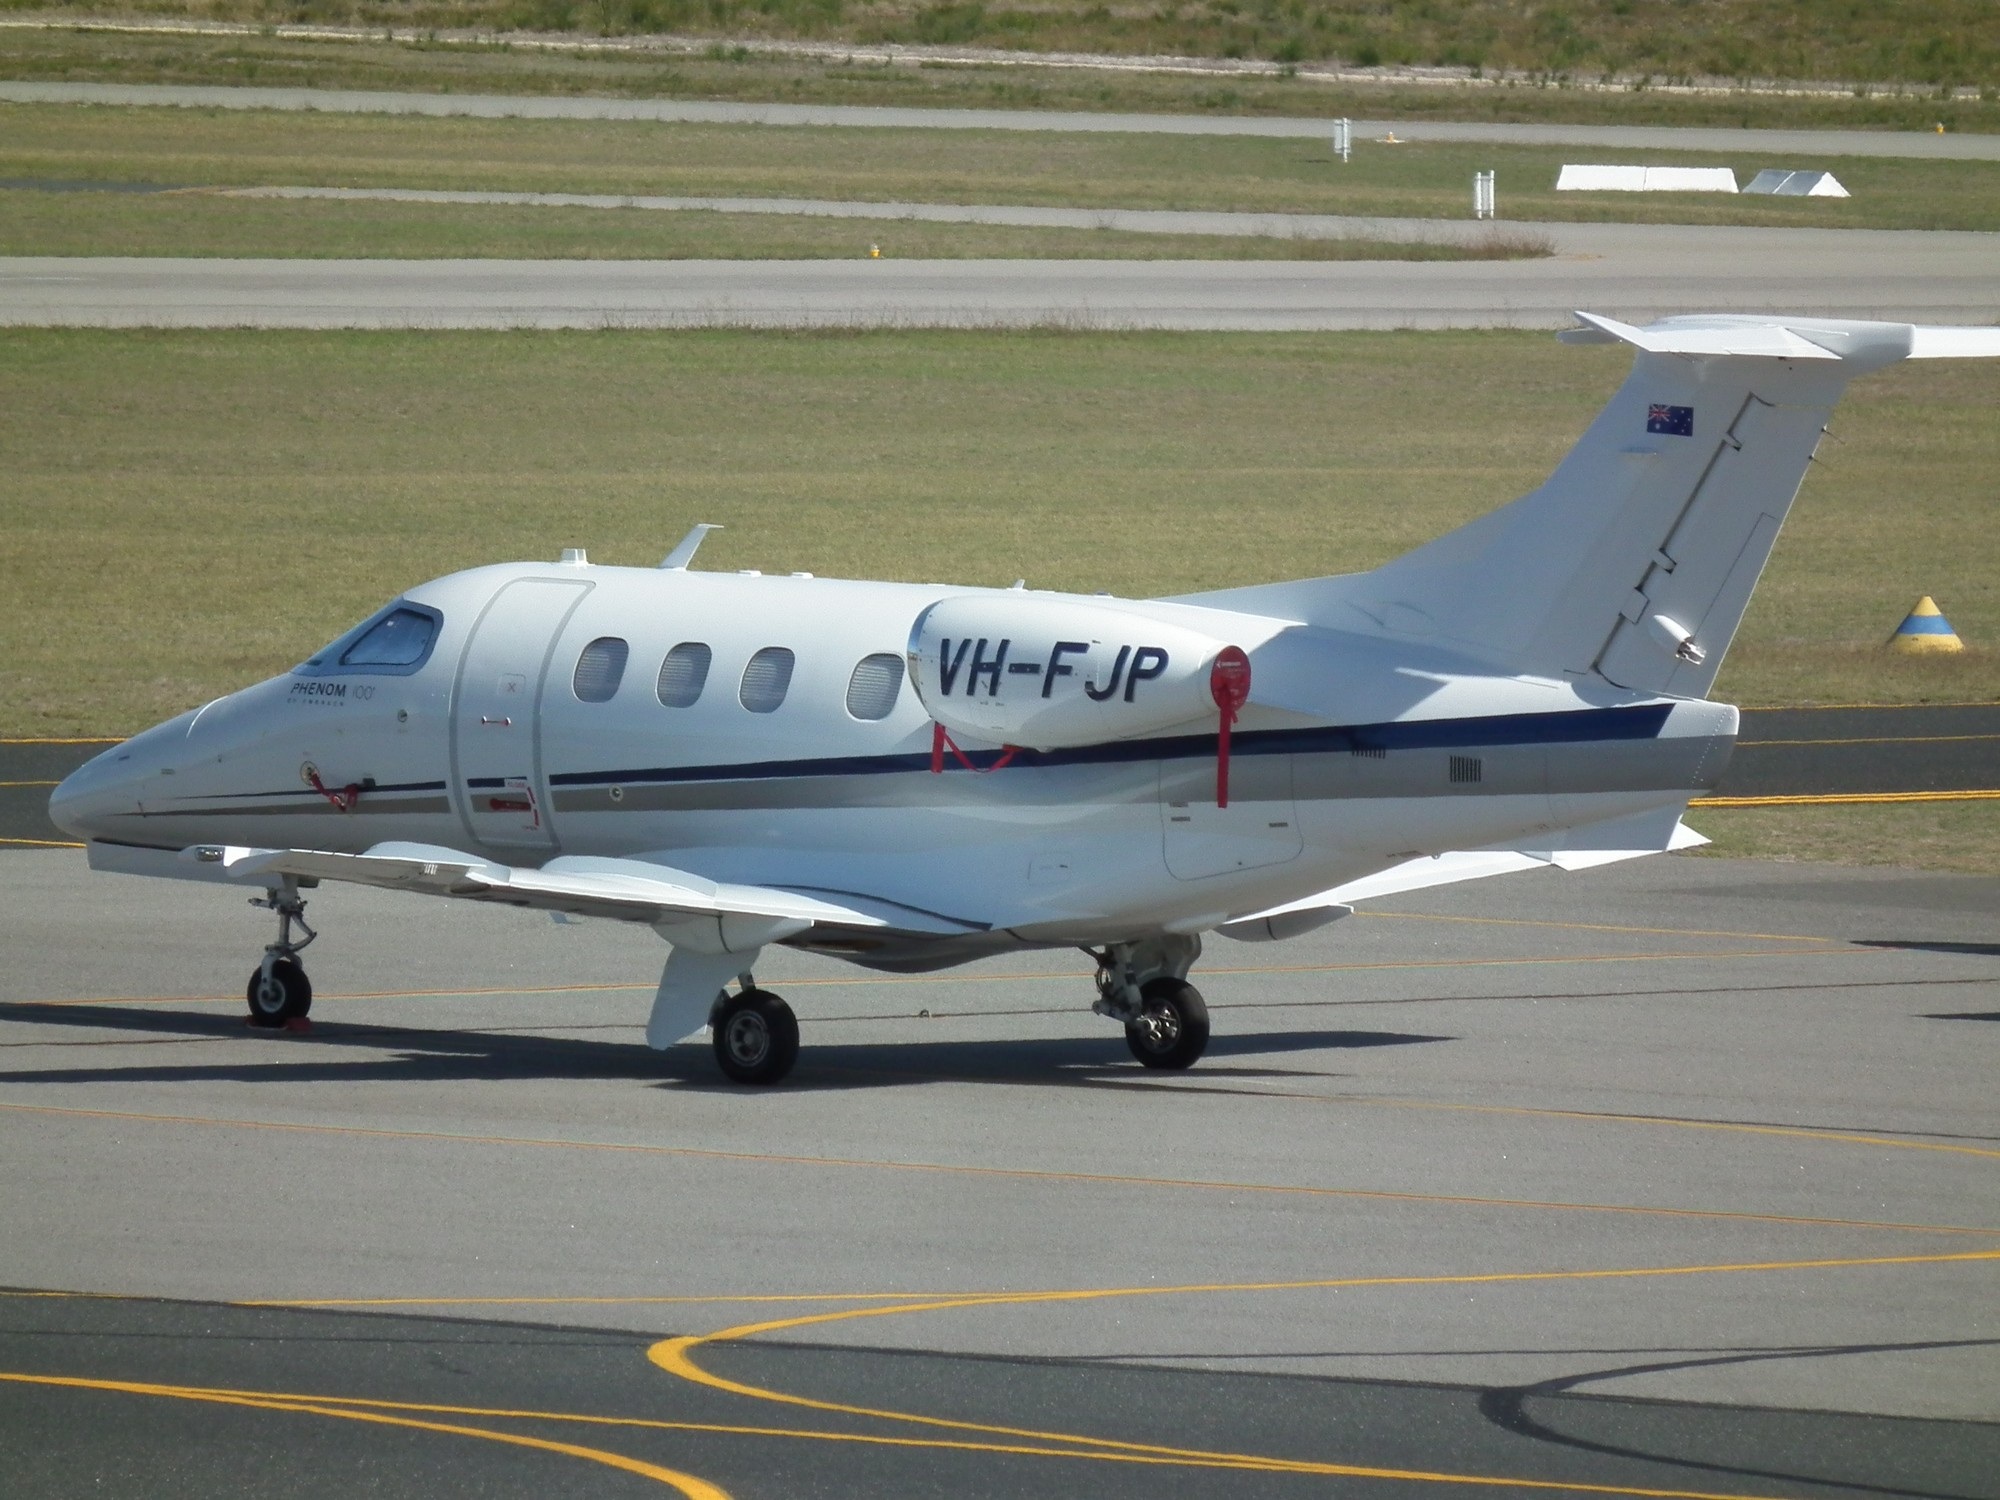
airplane, aircraft, jet, vehicle, airline, aviation, flight, training, brazil, turboprop, embraer, executive, light aircraft, air force, jet aircraft, atmosphere of earth, aircraft engine, business jet, gulfstream v, gulfstream g100, gulfstream iii, learjet 35, bombardier challenger 600, embraer erj 145 family, emb 500, china southern, jandakot ap, cessna 402